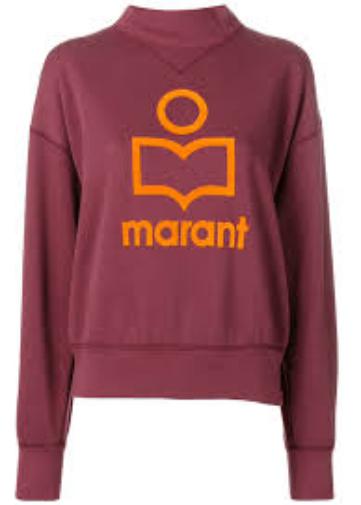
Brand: Isabel Maran-2
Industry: Clothes